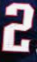
Number: 2